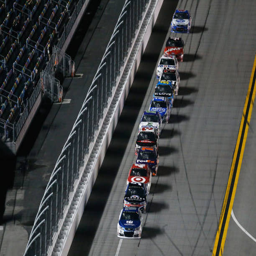
actor , driver , leads a pack of cars during the duel .